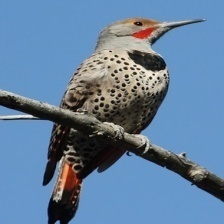
Species: NORTHERN FLICKER
Scientific name: COLAPTES AURATUS